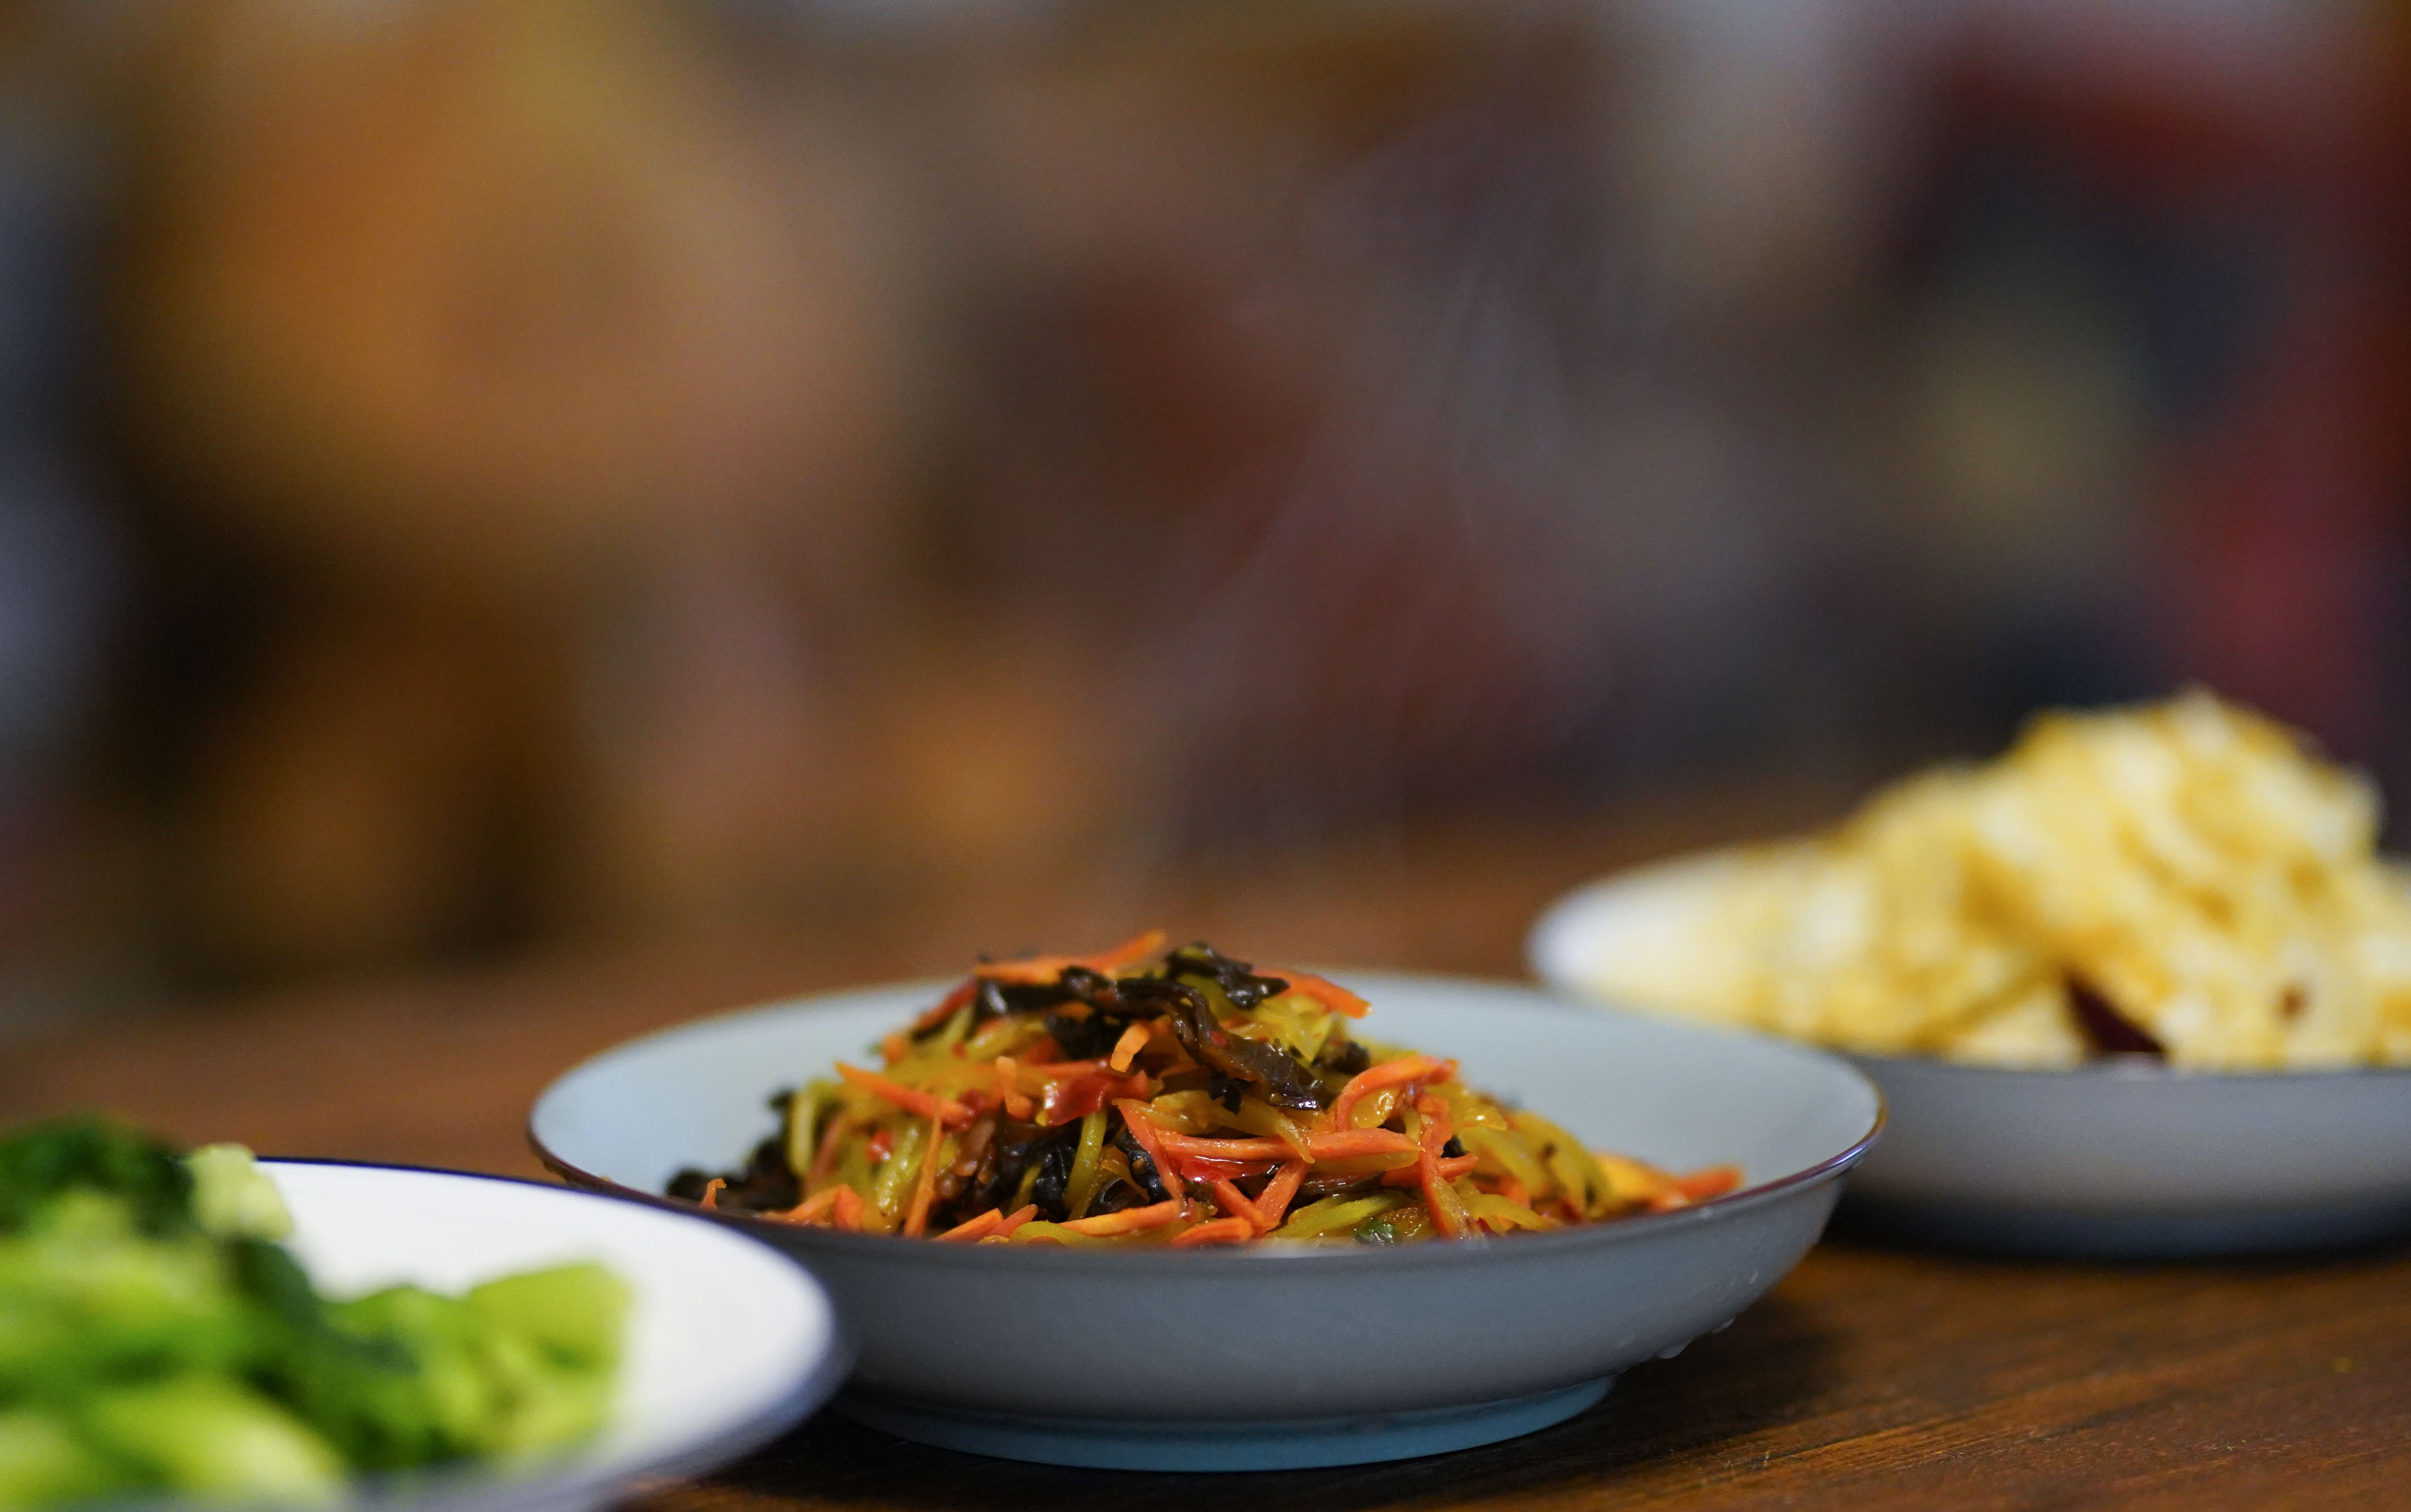
dish, food, cuisine, ingredient, Karedok, produce, comfort food, recipe, side dish, meat, meal